Real Sociedad

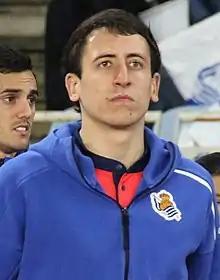
Mikel Oyarzabal, Real Sociedad player and national Spanish team player.

After finishing in 13th position for three consecutive seasons, Real Sociedad were runners-up in the 2002–03 La Liga, its best finish since 1988. Its tally of 76 points was only beaten by Real Madrid's 78, and La Real had four more points than third-placed Deportivo de La Coruña. The club was managed by Frenchman Raynald Denoueix. La Real's strikeforce combined the Turkish striker Nihat Kahveci with Yugoslav international Darko Kovačević. The two were third and fourth top scorer in the league respectively, with 23 and 20 goals. The team also included Dutch international goalkeeper Sander Westerveld and Xabi Alonso in midfield. Alonso was the winner of the 2003 Don Balón award for the best Spanish player in the league, while Kahveci was voted the best foreign player and Denoueix the best manager.